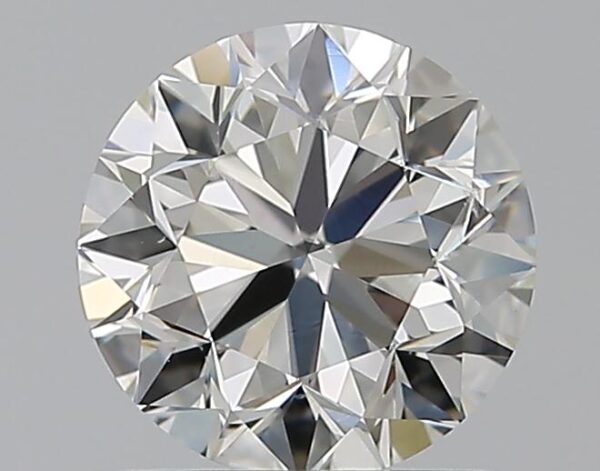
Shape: round
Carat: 1
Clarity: VS2
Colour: I
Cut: VG
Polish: EX
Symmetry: EX
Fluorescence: N
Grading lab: GIA
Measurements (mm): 6.18 x 6.22 x 4.03